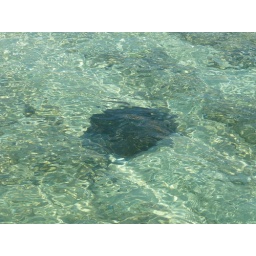
We spotted this guy swimming just off shore. No, we didn't join him in the water.